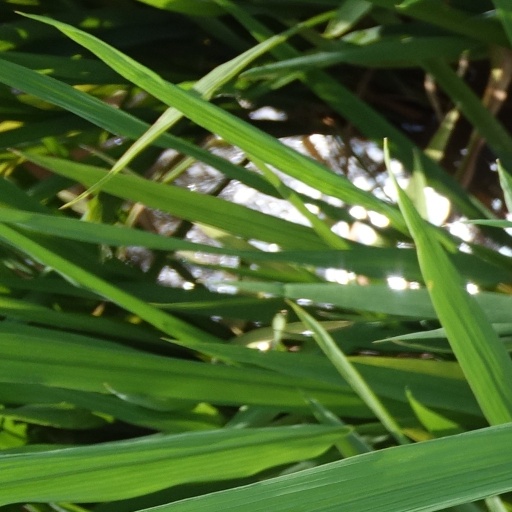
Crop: rice